Proctocolitis

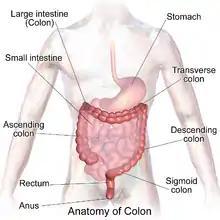

Proctocolitis is a general term for inflammation of the rectum and colon.